Ben Carson 2016 presidential campaign

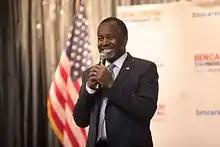
Ben Carson speaking before the Nevada caucuses in February 2016.

As the fall of 2015 began, Carson's rise in the polls began to enter the low 20s and solidified Carson as the #2 candidate by double-digit leads over the remaining candidates, while narrowing down the gap between Carson and Trump. This was marked by an NBC News and "The Wall Street Journal" poll where Carson garnered 20% of the vote to Trump's 21%, a Fox News poll where Carson had 23% to Trump's 24%, and eventually taking the lead himself in an IBD/TIPP poll, with 24% to Trump's 17%. With the latter poll, Carson became the first Republican candidate in over two months to take first place over Trump in any national poll, since Jeb Bush in late July. An op-ed article released in conjunction with the Fox News poll declared that Carson was "giving Trump a run for his money" in the race for the nomination. By mid-October, Carson had increased his standing in national general election polls, with his leads over Hillary Clinton increasing to 3.5% in the Real Clear Politics poll, and 5.6% in the "Huffington Post" poll.